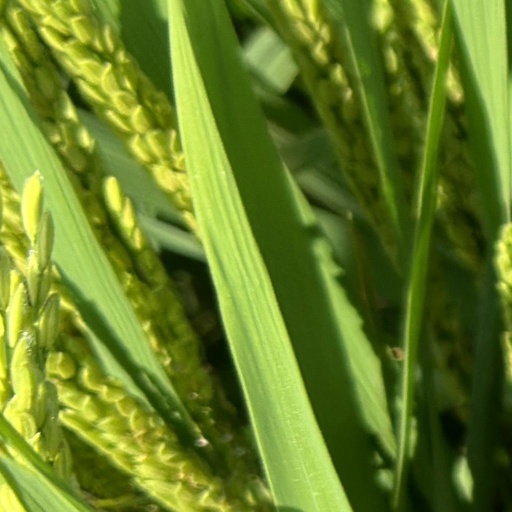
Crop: rice